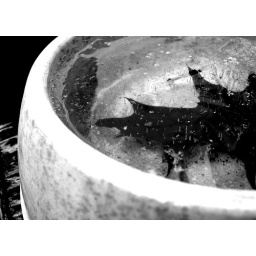
leaf in frozen dog bowl